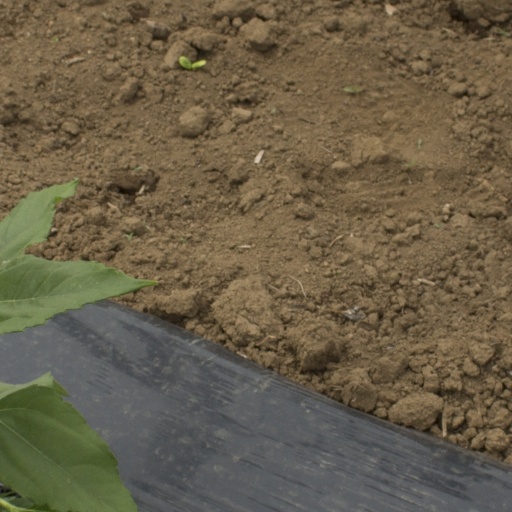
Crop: Jerusalem artichoke